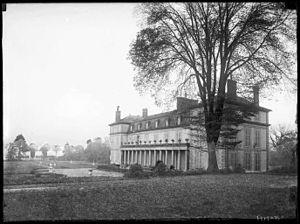
Domaine de Sandricourt à Amblainville (Oise).
Cet article recense de manière non exhaustive les châteaux, maisons fortes, mottes castrales, situés dans le département français de l'Oise. Il est fait état des inscriptions et classements au titre des monuments historiques, ainsi que de l'inscription au pré-inventaire des jardins remarquables.
Cet article recense les monuments historiques de l'ouest de l'Oise, en France.
Le parc du domaine de Sandricourt est un jardin réalisé entre 1880 et 1900 par Henri et Achille Duchêne, deux architectes paysagistes, situé sur les deux communes de Méru et Amblainville, villages au centre du département de l'Oise, en région Hauts-de-France en France.